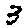
Label: 3